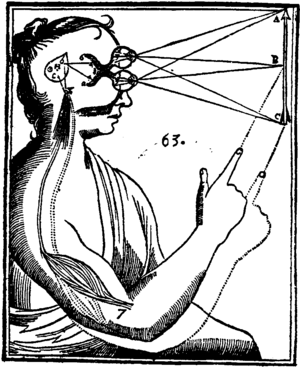
Le matérialisme est un système philosophique qui soutient non seulement que toute chose est composée de matière mais que, fondamentalement, tout phénomène résulte d'interactions matérielles.
En philosophie, le réalisme désigne la position qui affirme l’existence d’une réalité extérieure indépendante de notre esprit. Le réalisme affirme à la fois l’existence et l’indépendance du monde. L’existence signifie qu’il y a un monde extérieur au sujet, et l’indépendance, que ce monde n’a pas besoin d’être relié à un sujet pour exister. Le réalisme affirme que le monde est une chose et que nos représentations en sont une autre.
La philosophie de la perception est une branche de la philosophie de l'esprit et de la philosophie de la connaissance qui tente de comprendre la nature des expériences perceptives et la façon dont elles se rapportent aux croyances ou à la connaissance du monde. Deux questions retiennent alors spécialement l'attention des philosophes de l'esprit contemporains concernant la perception : celle de la nature des contenus de perception, et celle du rapport entre la perception et la connaissance.
Nicolas Malebranche, né à Paris le 6 août 1638 où il est mort le 13 octobre 1715, est un philosophe, prêtre oratorien et théologien français. Dans son œuvre, il est amené à synthétiser la pensée de saint Augustin et celle de René Descartes. Il y développe également une pensée profondément originale, d'une grande unité conceptuelle, qui intègre les nouvelles sciences de l'époque tout en se voulant conforme aux dogmes du christianisme. Par son esprit à la fois innovant et synthétique, il parvient à édifier un système explicatif remarquable qui entend résoudre toutes les questions et tous les problèmes en s'appuyant sur l'idée d'action divine.